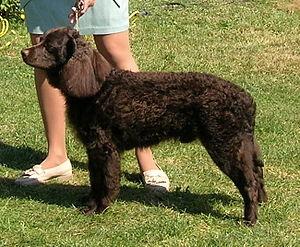
Le chien d’eau américain est une race de chien d’origine américaine, appelé aussi American Water Spaniel ou épagneul d'eau américain.